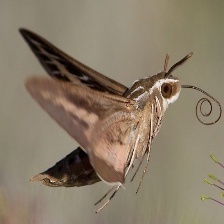
Species: WHITE LINED SPHINX MOTH